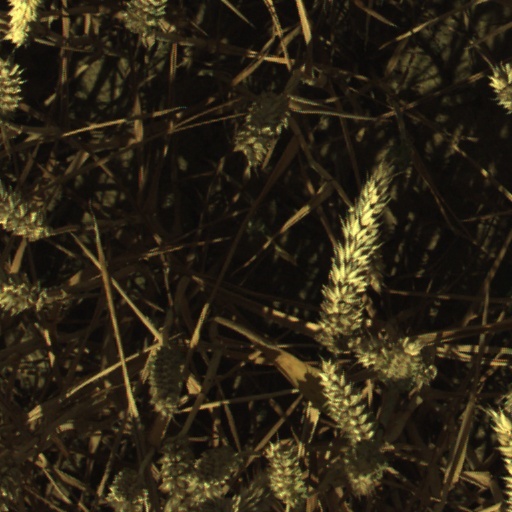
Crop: wheat